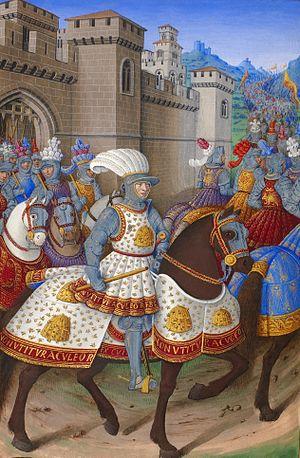
Le roi de France Louis XII sort de la forteresse d'Alessandria avec son armée, pour aller mater la rébellion de la ville de Gênes, qui s'est soulevée contre lui (campagne de janvier à mai 1507). 5ème enluminure du manuscrit Le Voyage de Gênes (ca.1500), par Jean Marot (ca.1450 - ca.1526). La devise ""NON UTITUR ACULEO REX CUI PAREMUR"" signifie ""le roi à qui nous obéissons n'use point de son aiguillon"". Voyez également les porcs-épics, un des symboles de Louis XII
Louis XII, né le 27 juin 1462 au château de Blois et mort le 1ᵉʳ janvier 1515 à Paris, surnommé le « Père du peuple » par les états généraux de 1506, est roi de France de 1498 à 1515.
Les abeilles forment un clade d'insectes hyménoptères de la superfamille des Apoïdes. Au moins 20 000 espèces d'abeilles sont répertoriées sur la planète dont environ 2 000 en Europe et près de 1 000 en France. En Europe, l'espèce la plus connue est Apis mellifera qui, comme la plupart des abeilles à miel, appartient au genre Apis. Cependant, la majorité des abeilles ne produit pas de miel, elles se nourrissent du nectar des fleurs. Une abeille d'hiver peut vivre jusqu'à 10 mois, tandis qu'une abeille d'été peut vivre jusqu'à 1 mois.
Le caparaçon est une housse d'ornement dont on revêt les chevaux montés ou attelés dans les cérémonies. Le caparaçon est également un tablier de cuir, de laine, etc., destiné à protéger le dos du cheval contre la pluie, les mouches, etc.
Le bureau des Finances est un édifice situé sur la place de la Cathédrale de Rouen, dans le département français de la Seine-Maritime, en région Normandie.
Jacques II de Chabannes dit Jacques de La Palice, né en 1470 à Lapalisse dans le Bourbonnais et mort le 24 février 1525 à Pavie en Italie, lors de la bataille du même nom, est un noble et militaire français, maréchal de France.
La guerre de la Ligue de Cambrai, également connue entre autres sous les noms de guerre de la Sainte Ligue et quatrième guerre d'Italie, est un conflit majeur des Guerres d'Italie. Les principaux protagonistes de cette guerre, qui dure de 1508 à 1516, sont la France, les États pontificaux, et la République de Venise. Au cours du conflit, ils sont rejoints par pratiquement toutes les puissances d'importance d'Europe occidentale, parmi lesquelles l'Espagne, le Saint-Empire romain germanique, le Royaume d'Angleterre, le Royaume d'Écosse, le Duché de Milan, Florence, le Duché de Ferrare, et les Suisses.